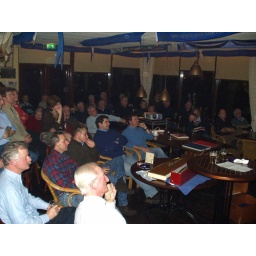
Dinsdagavond Clubavond Deze keer over ijszeilen door Bouw van Wijk.